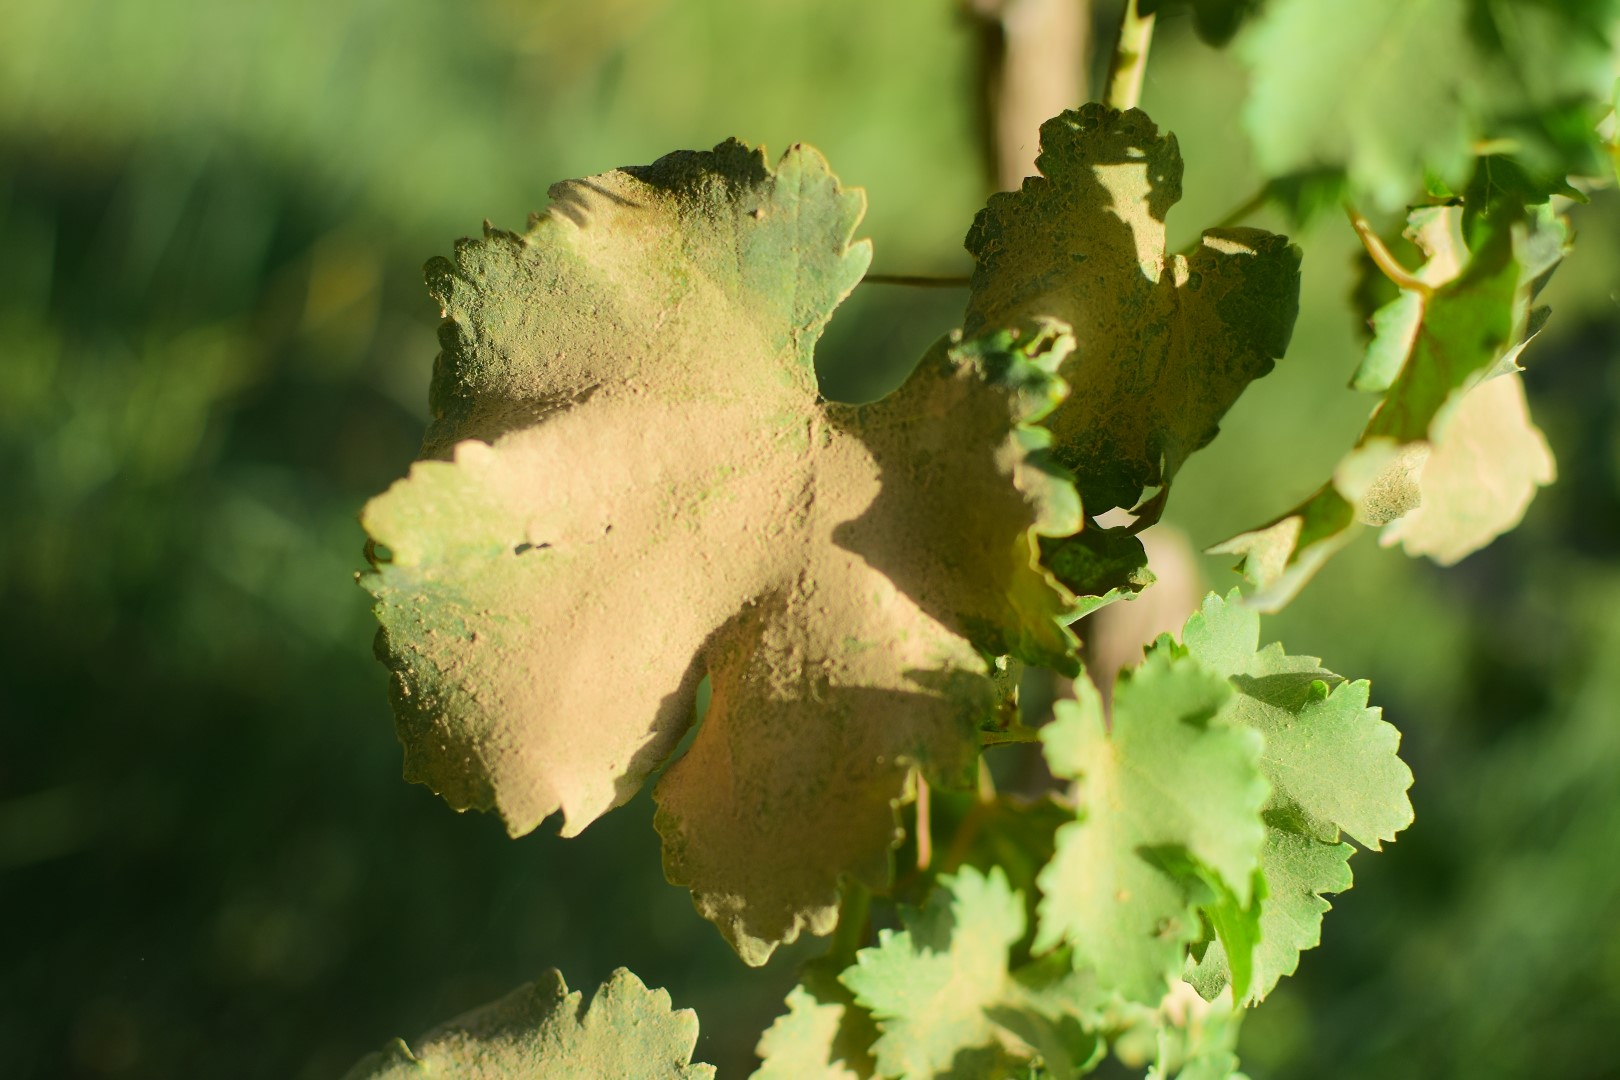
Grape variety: Deas Al-Annz